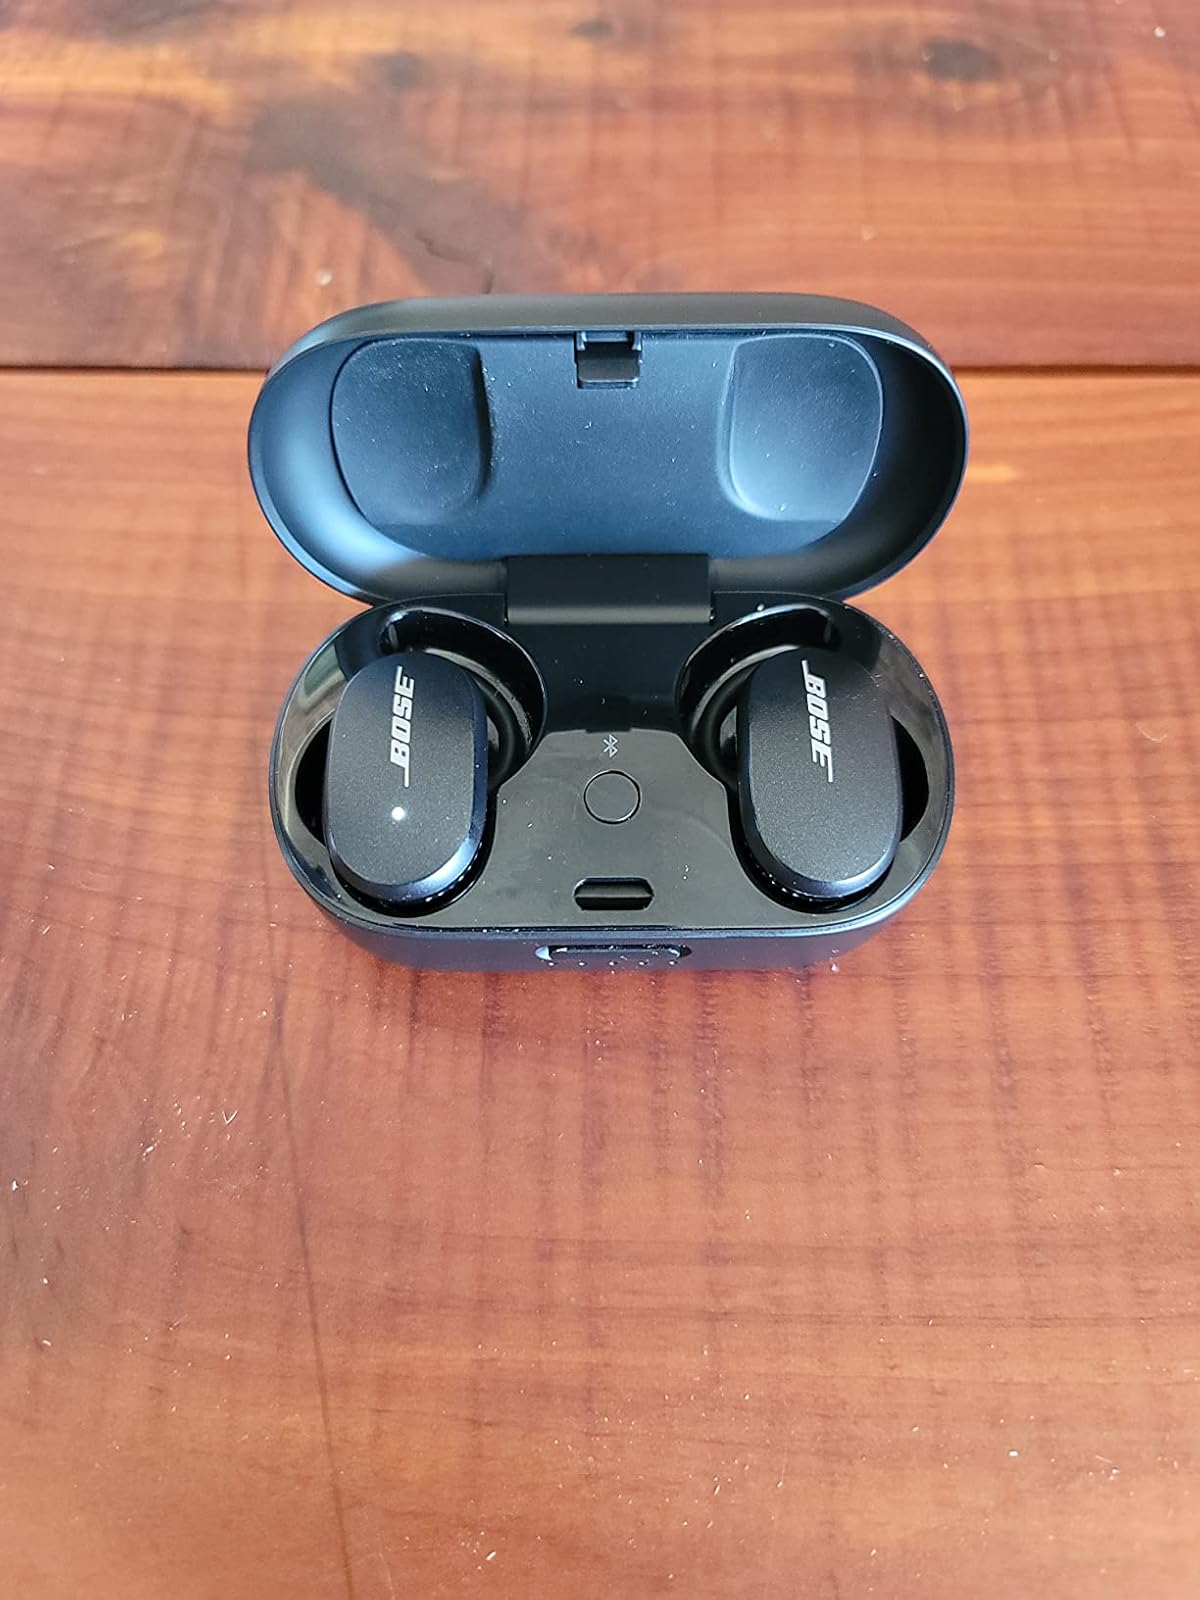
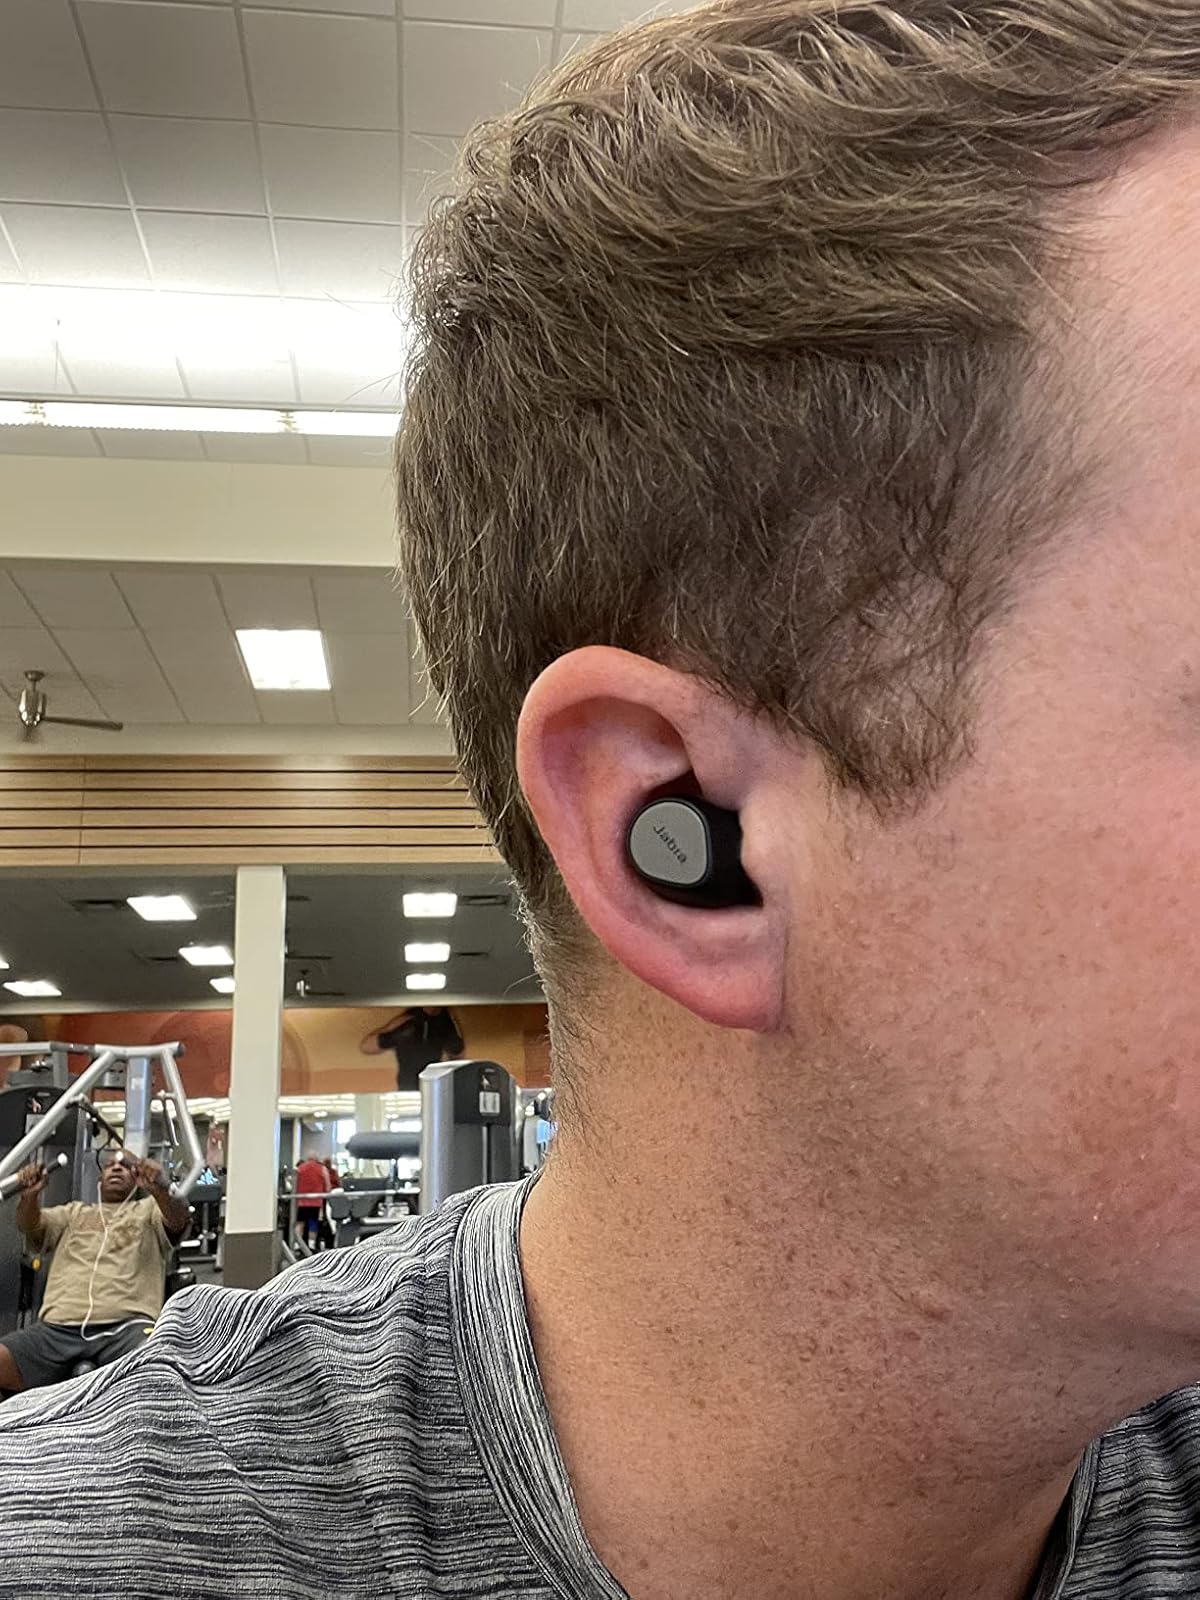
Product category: earbuds
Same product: no